Dalcha

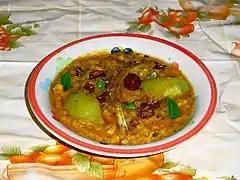

Dalcha, is an Indian lentil-based stew originating from Hyderabad, Telangana. Its origins may lie with a similar middle eastern dish Harees which is more of a gruel with cooked meats. Primary ingredients are lentils, can be chana dal or sometimes tur dal. Vegetables or meats, both chicken or mutton may also be added to the stew, so if mutton is added it will be called a mutton dalcha. Bottle gourd is another key ingredient in a Dalcha. It is traditionally served with the rice dish called bagara khana.